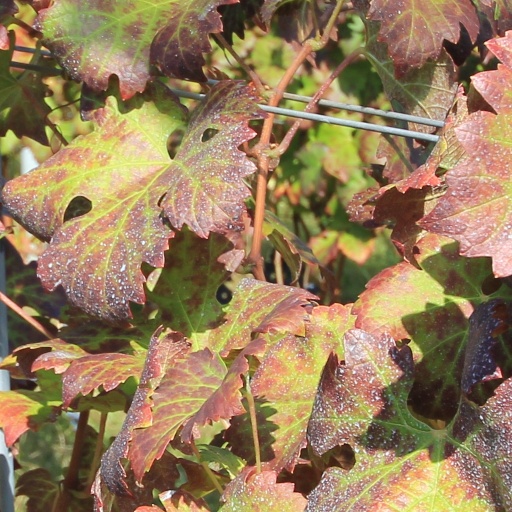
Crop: grape